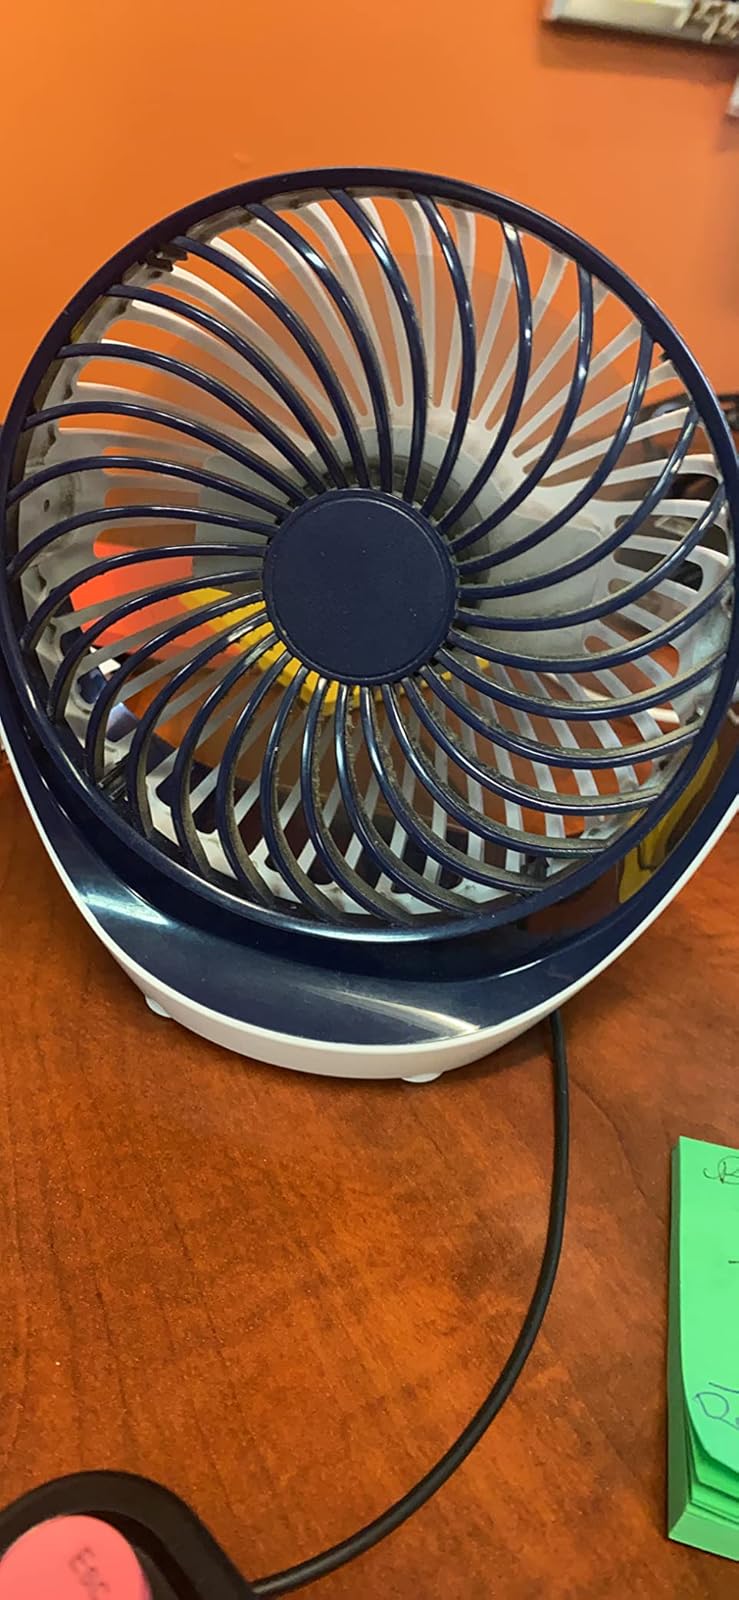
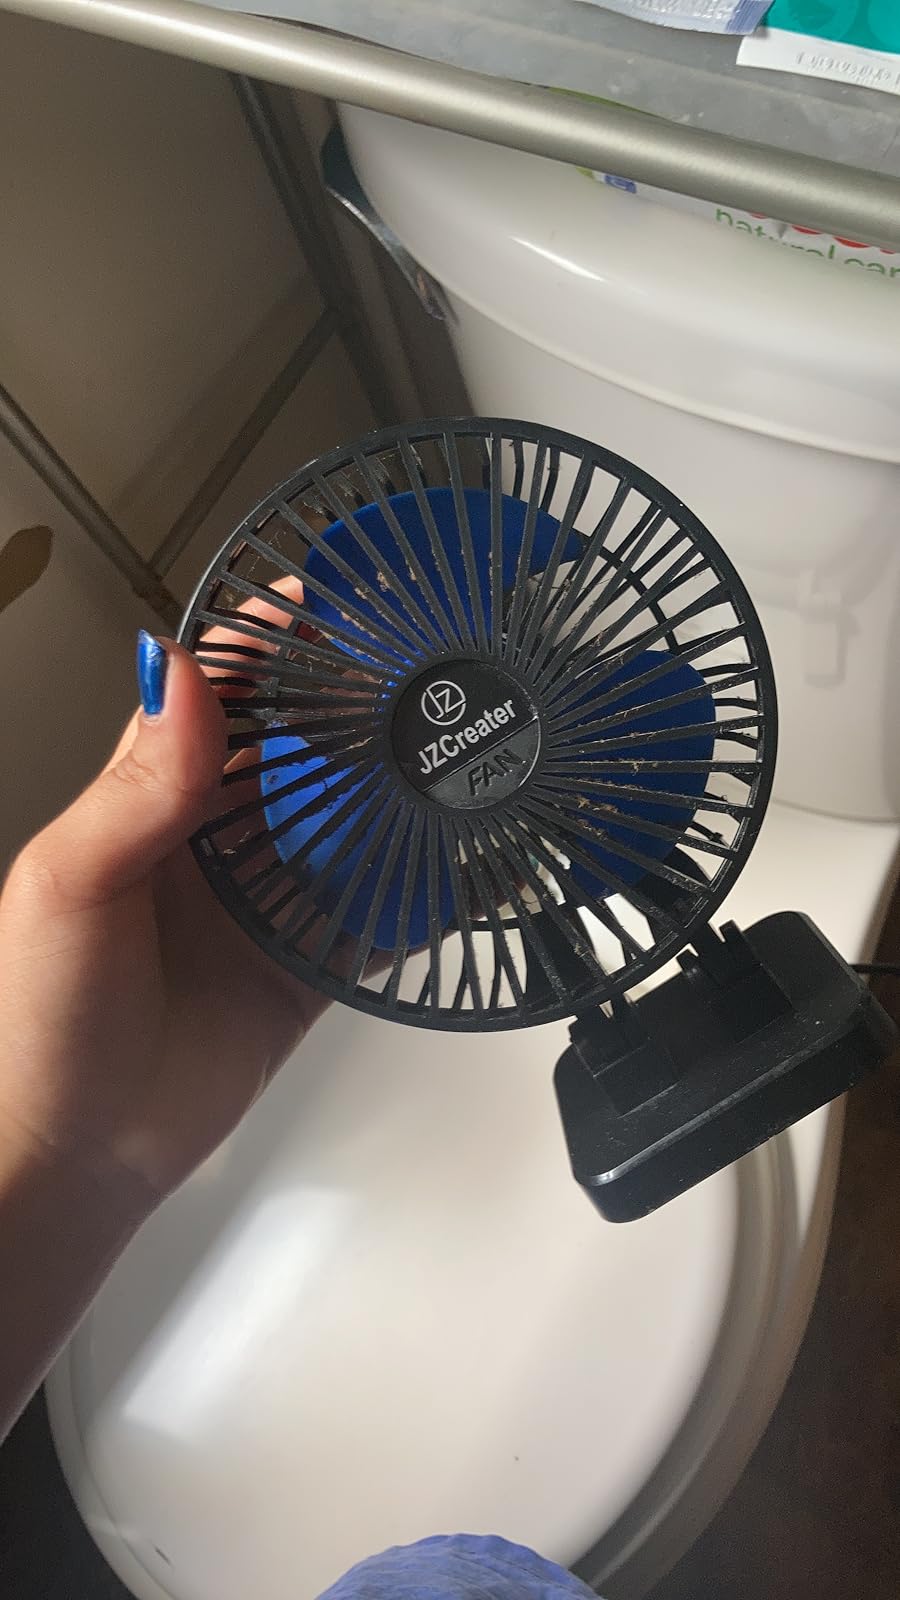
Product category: fan
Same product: no